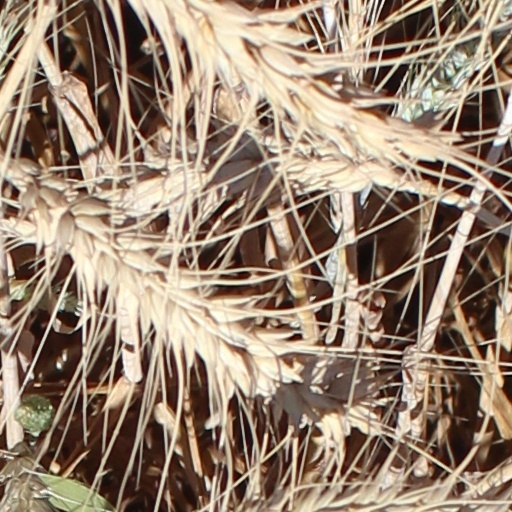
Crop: wheat